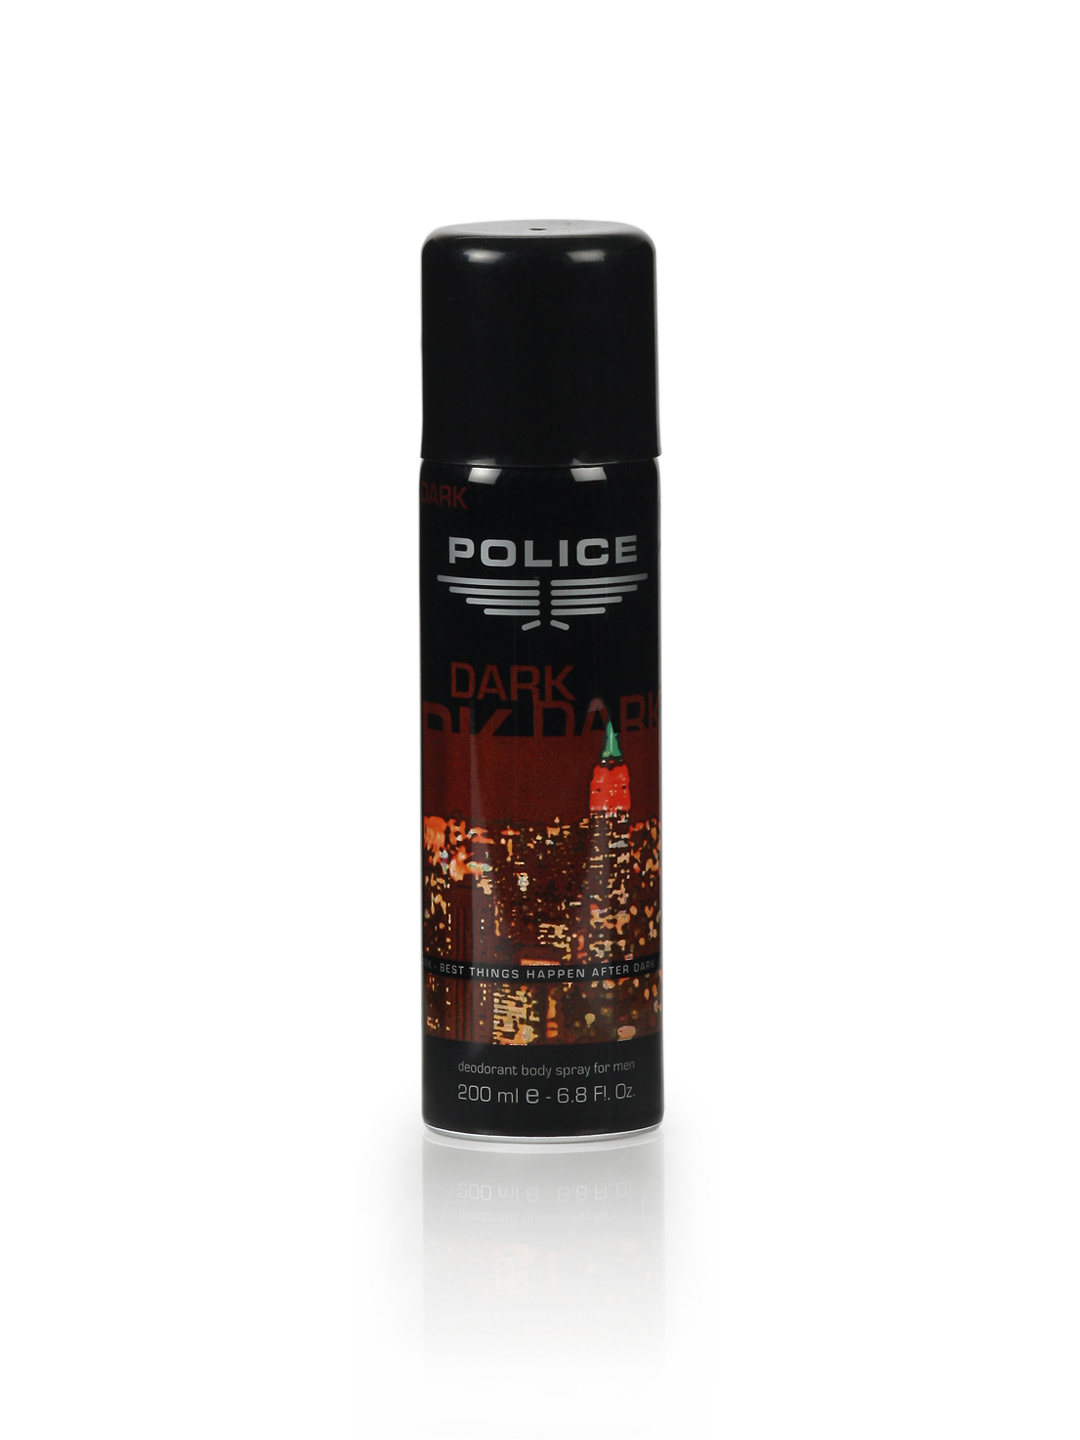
Police Dark Men Deo
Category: Personal Care / Fragrance / Deodorant
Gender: Men
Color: Black
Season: Spring 2017
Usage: Casual